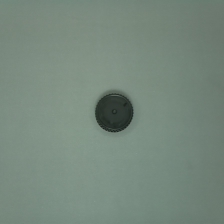
Color: black
Cap type: standard cap